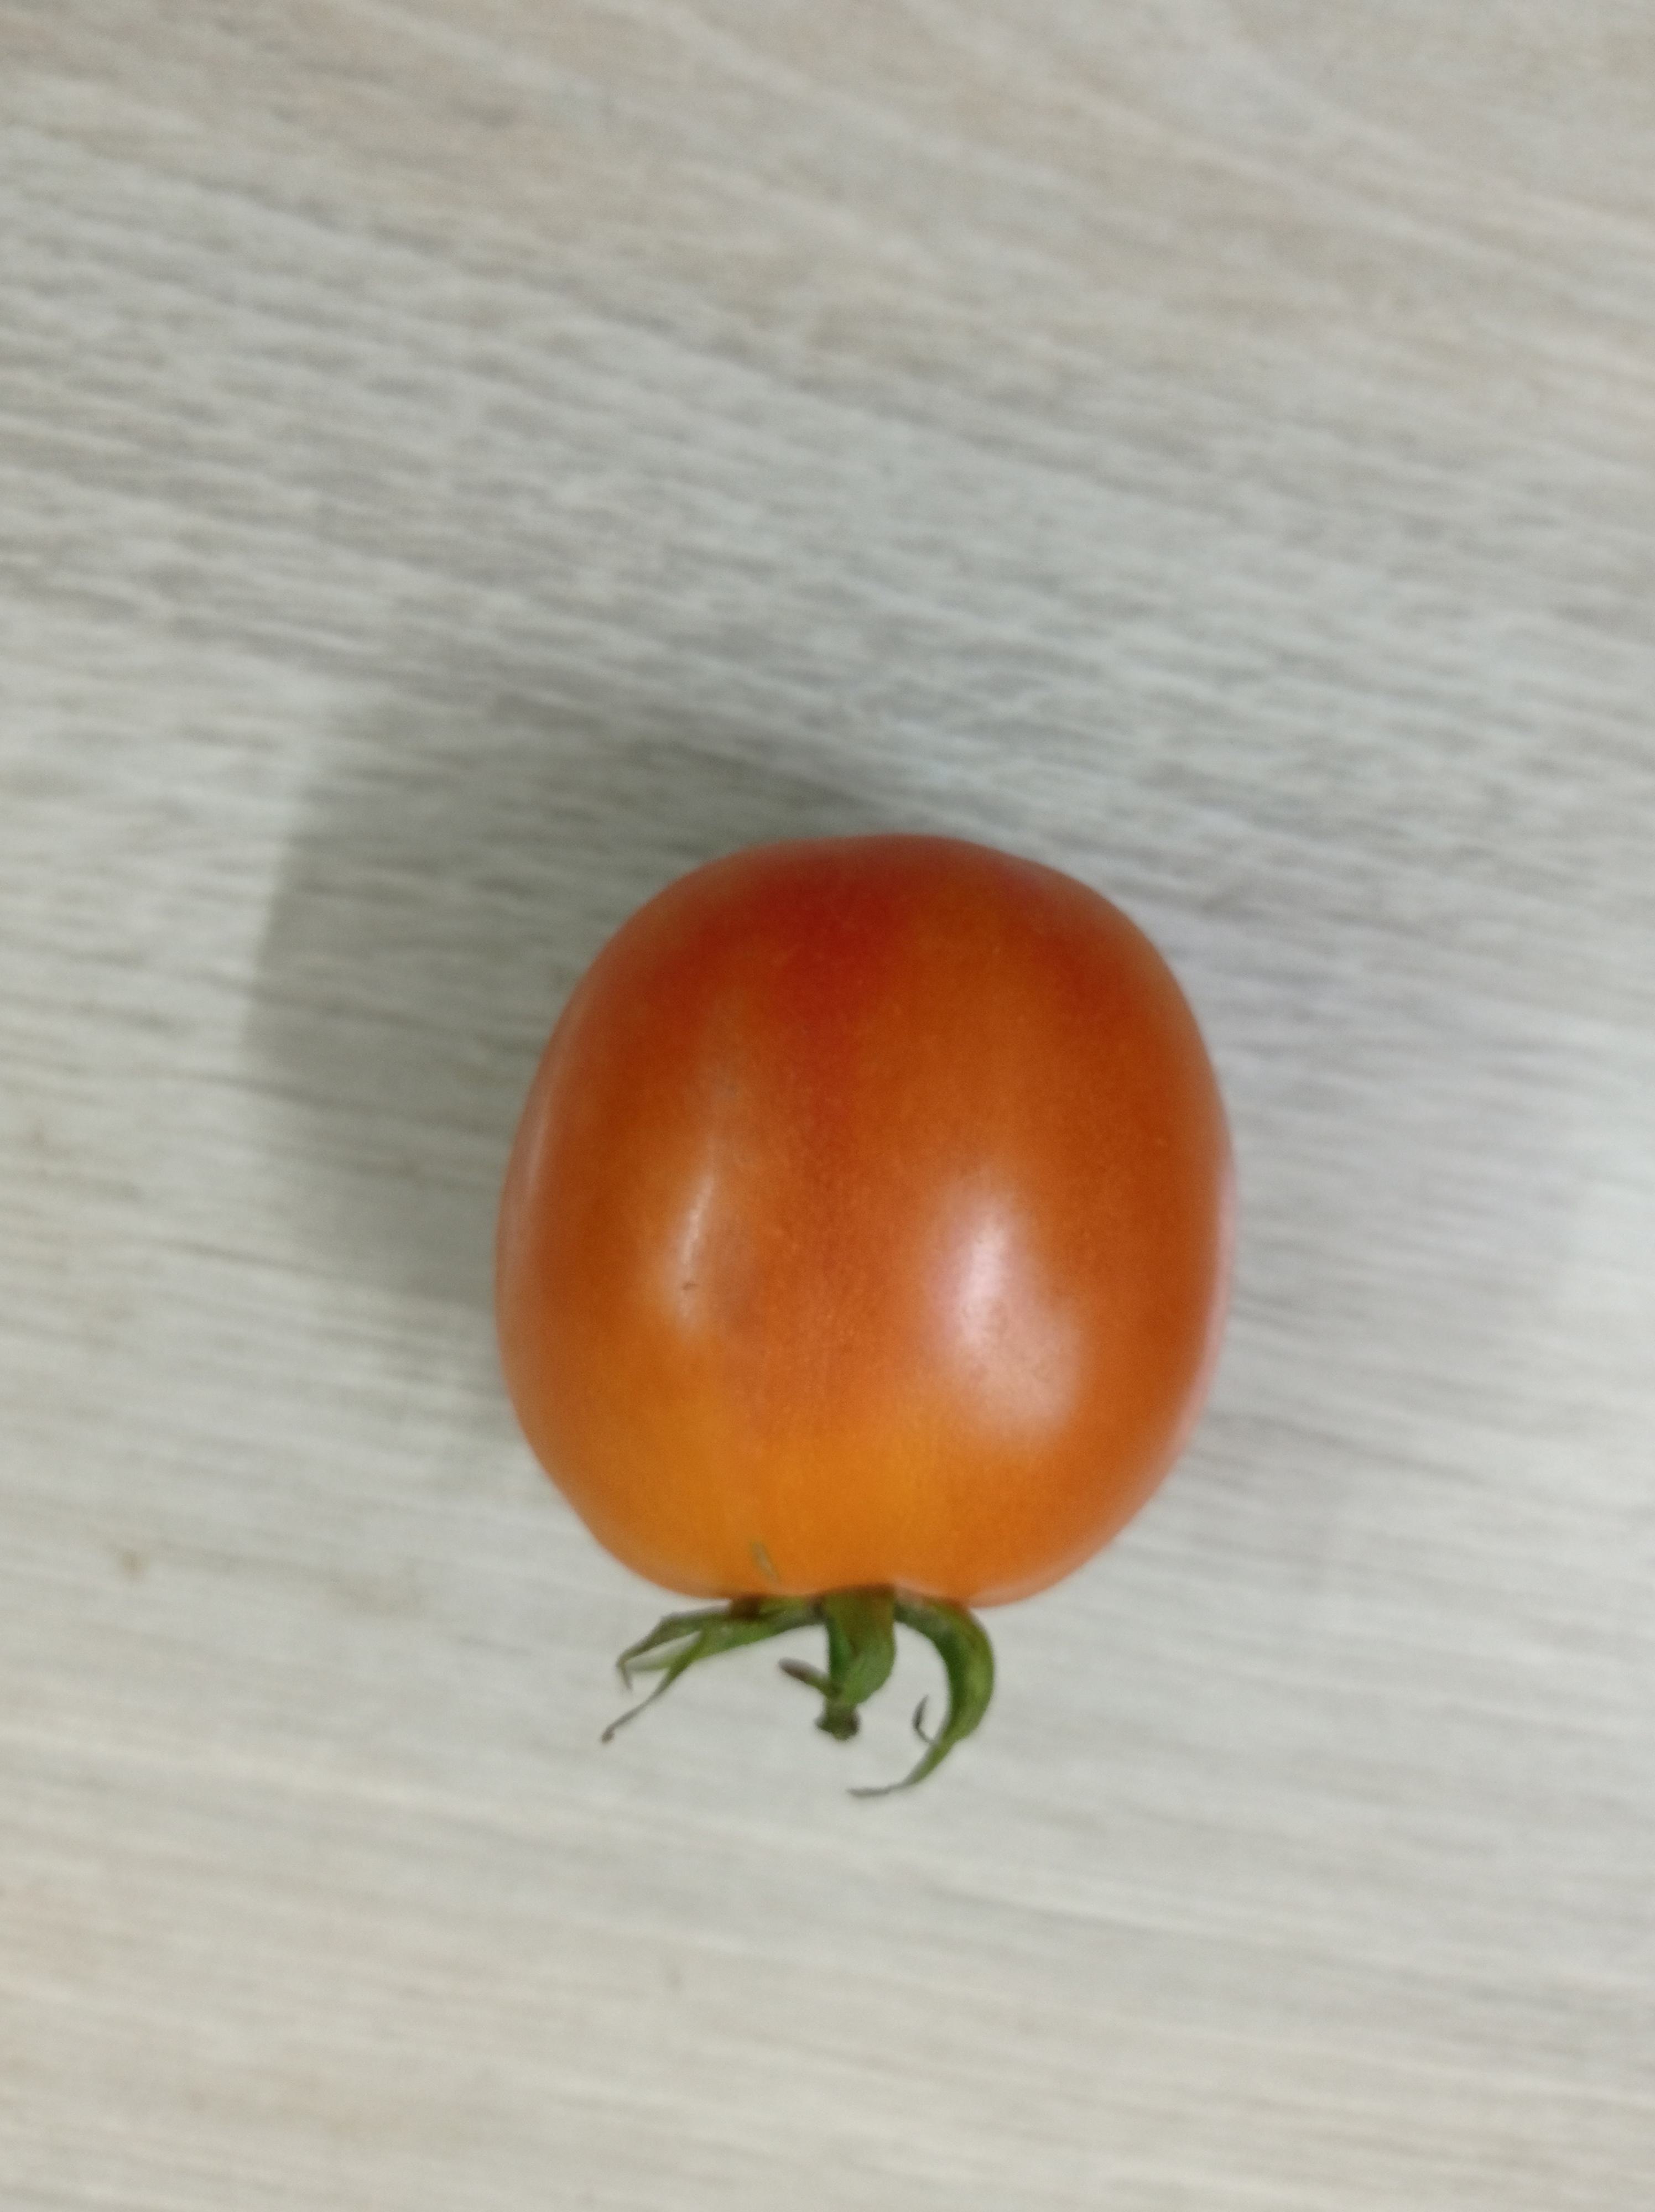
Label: Fresh